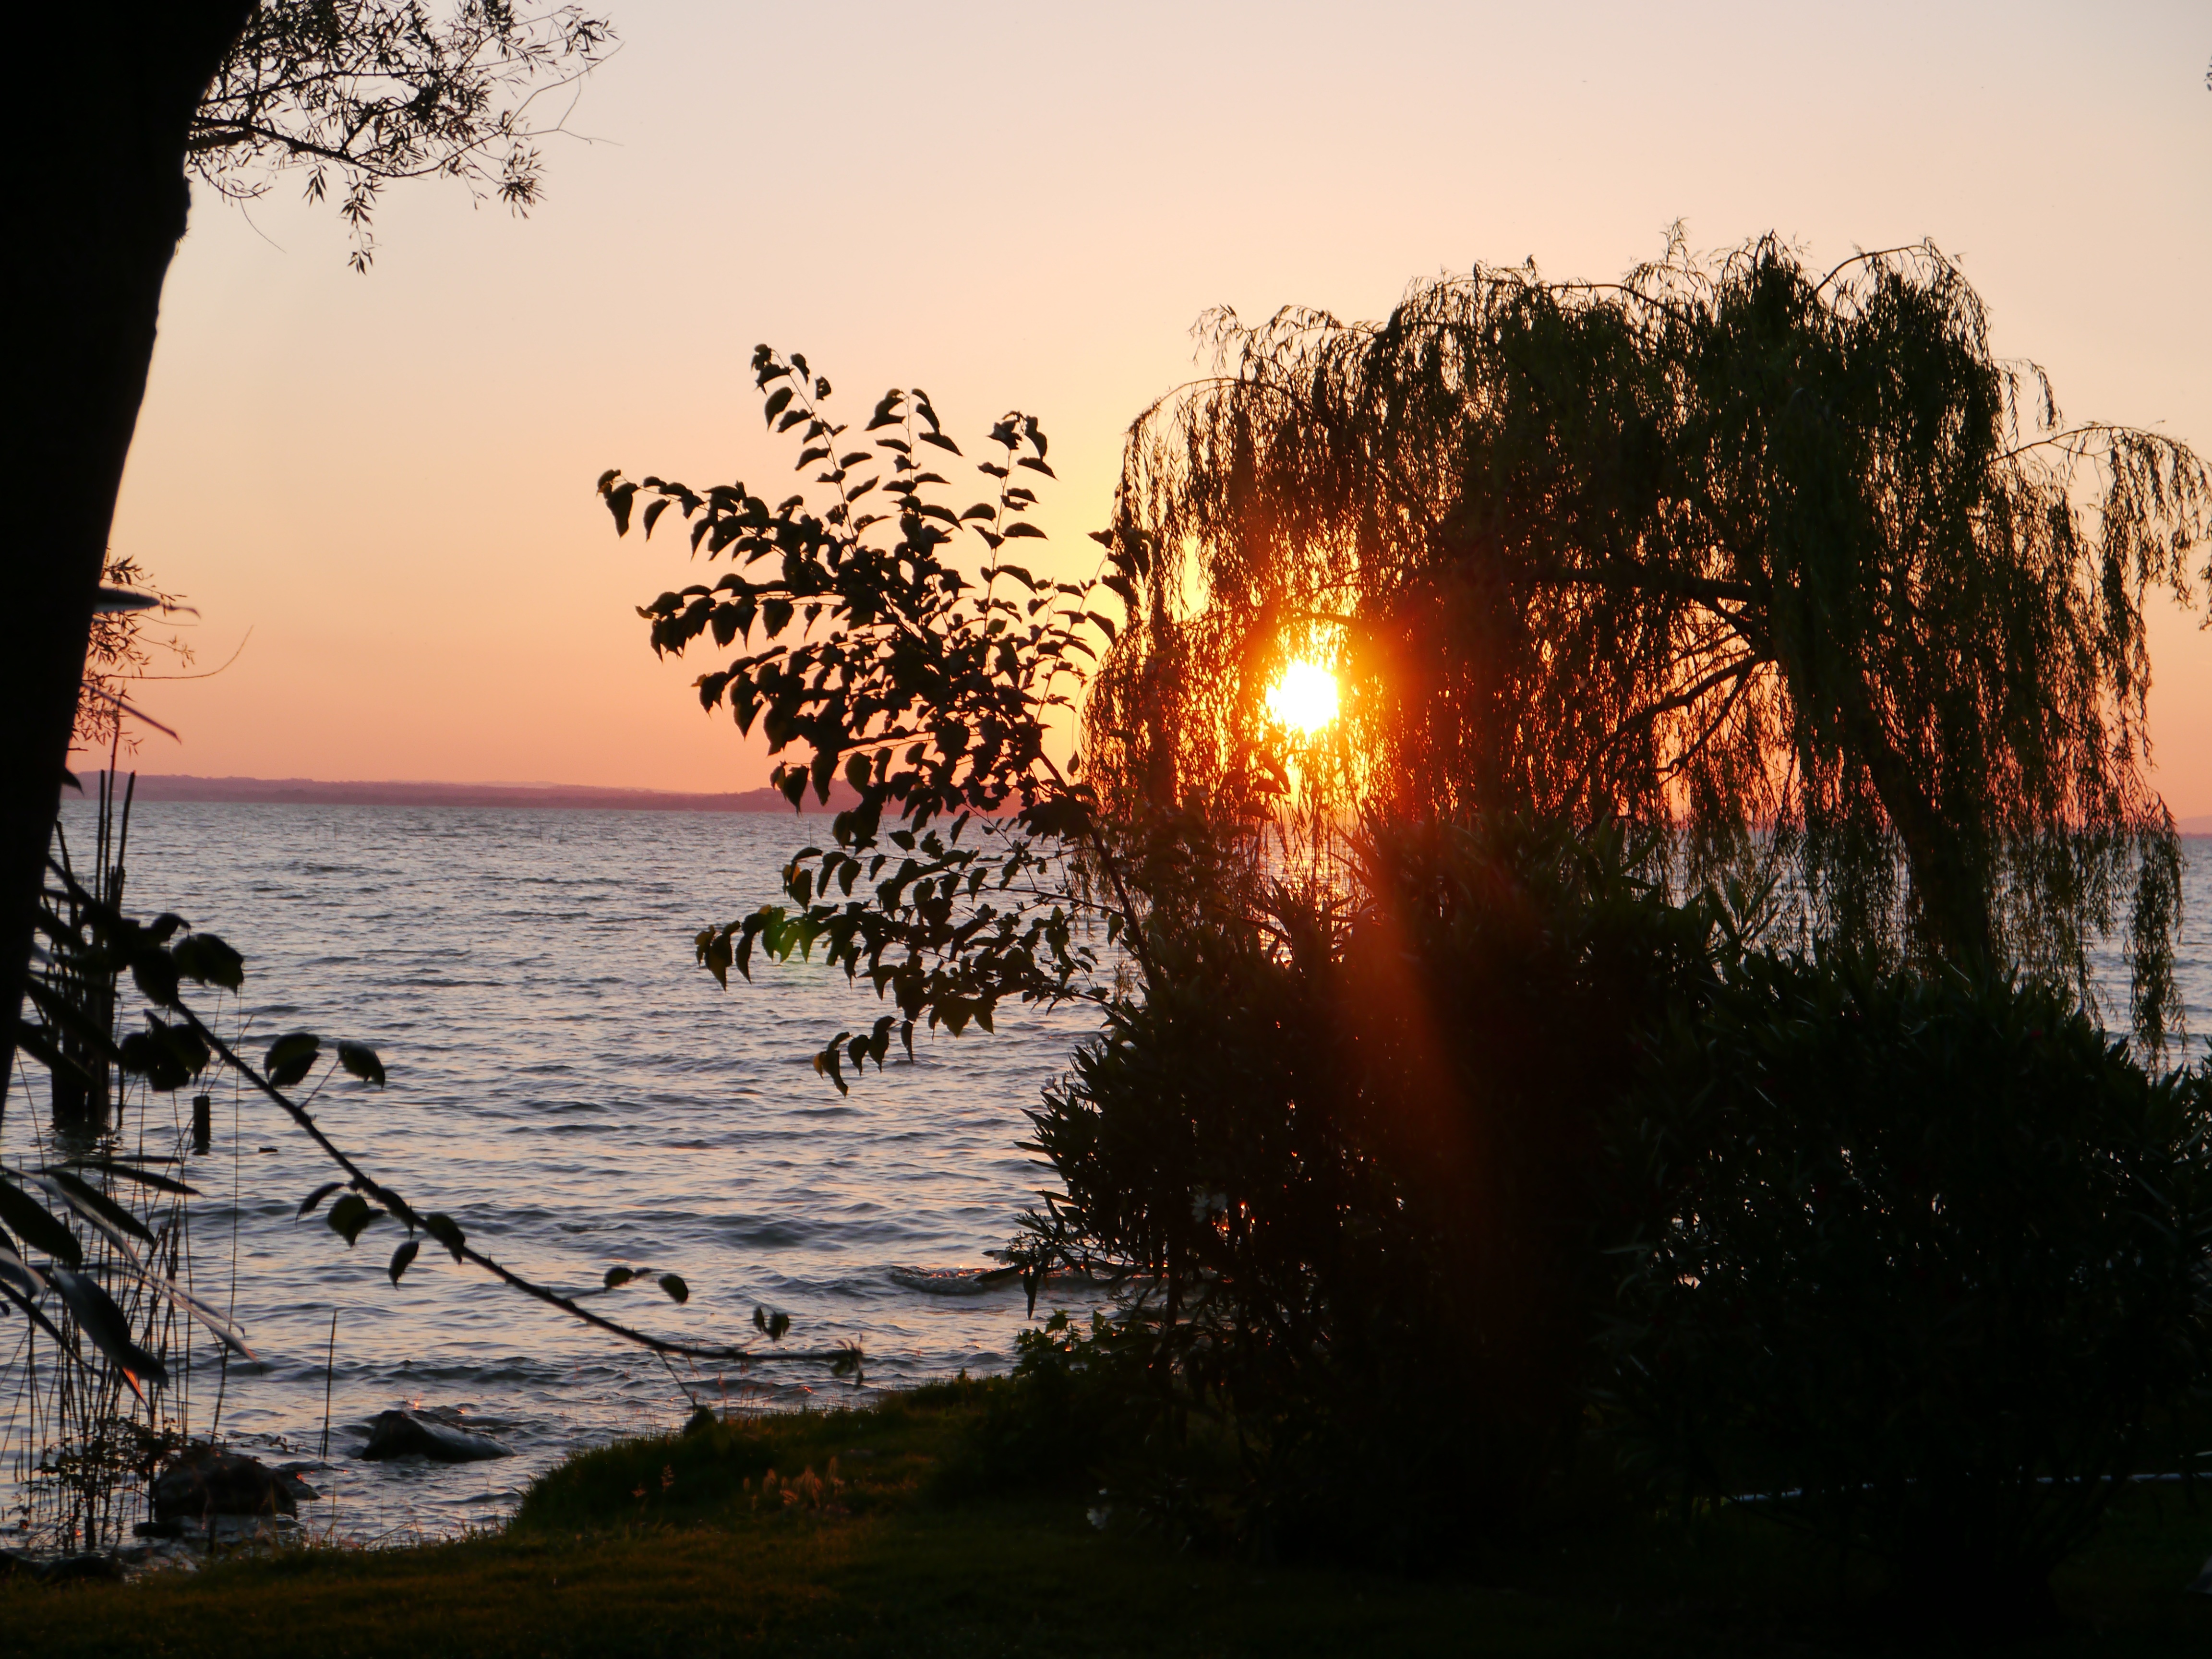
tree, nature, sun, sunrise, sunset, sunlight, morning, dawn, dusk, evening, reflection, atmospheric phenomenon, woody plant